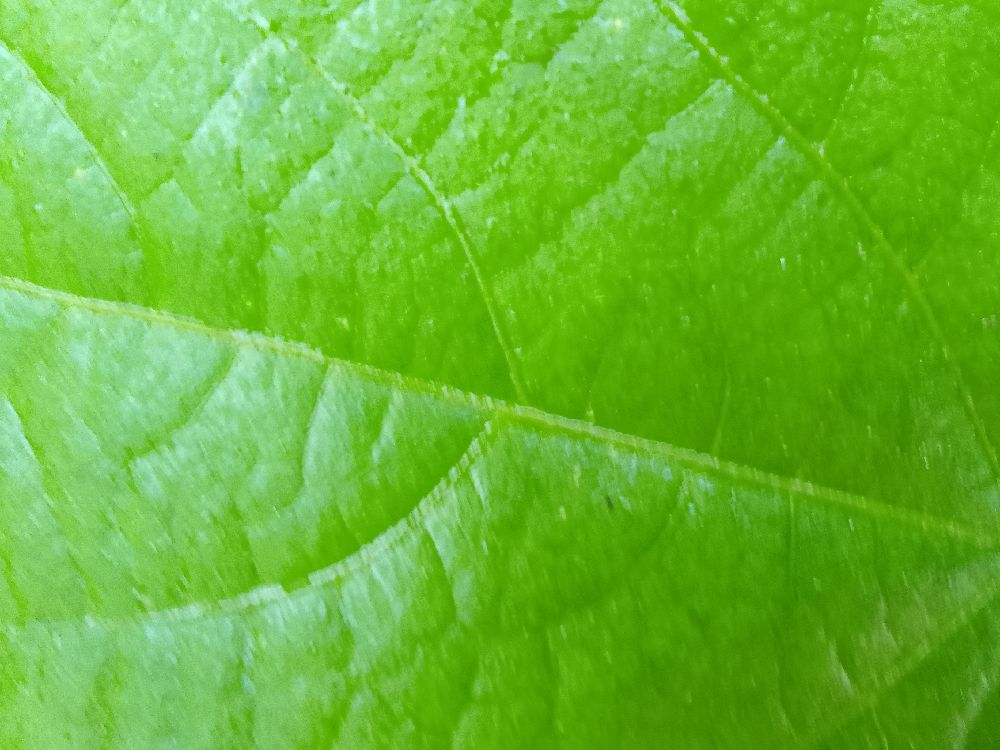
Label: healthy